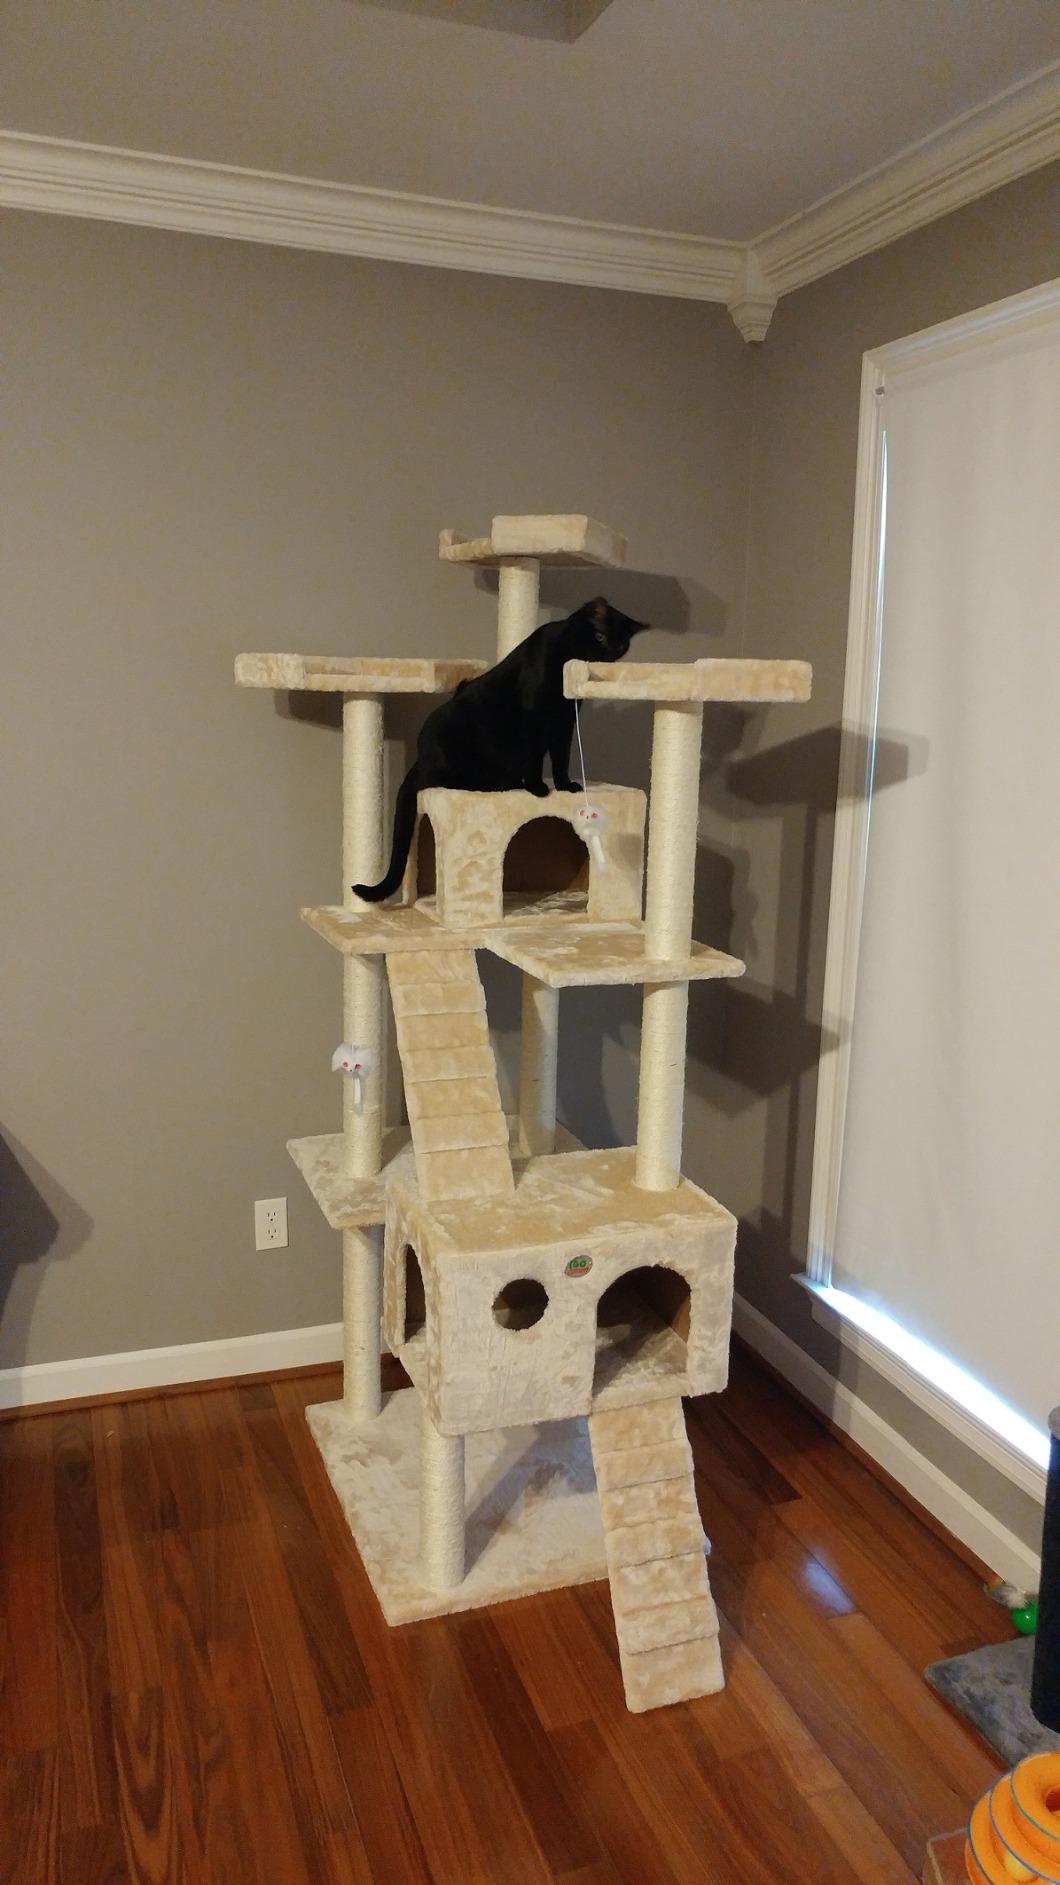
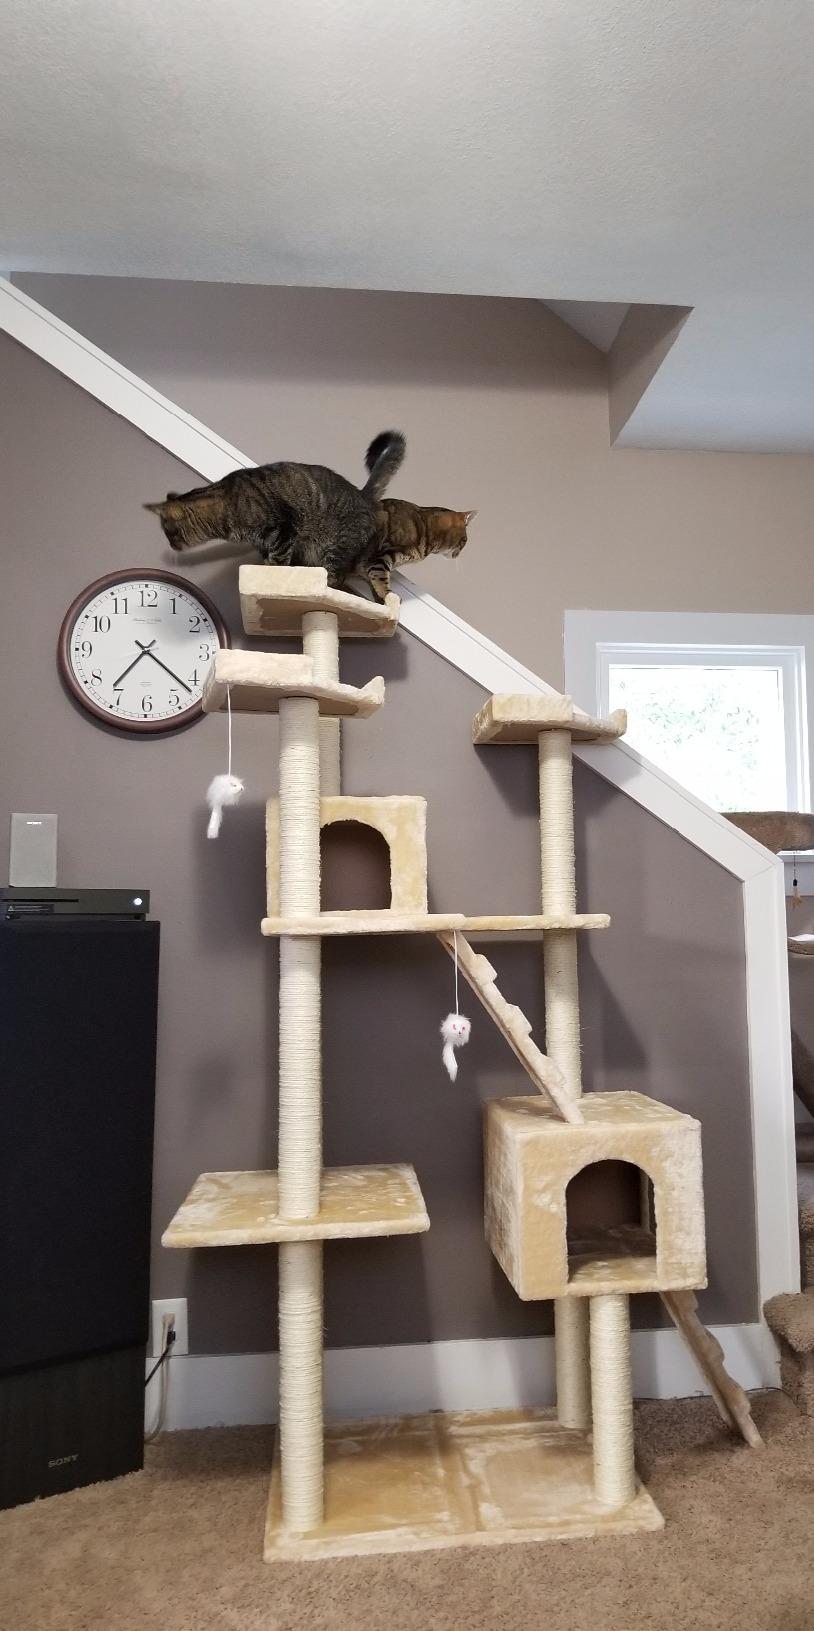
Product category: items_cat tree
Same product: yes